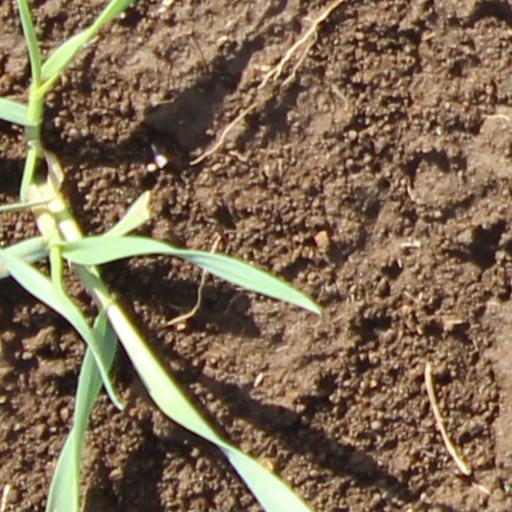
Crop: wheat